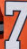
Number: 7